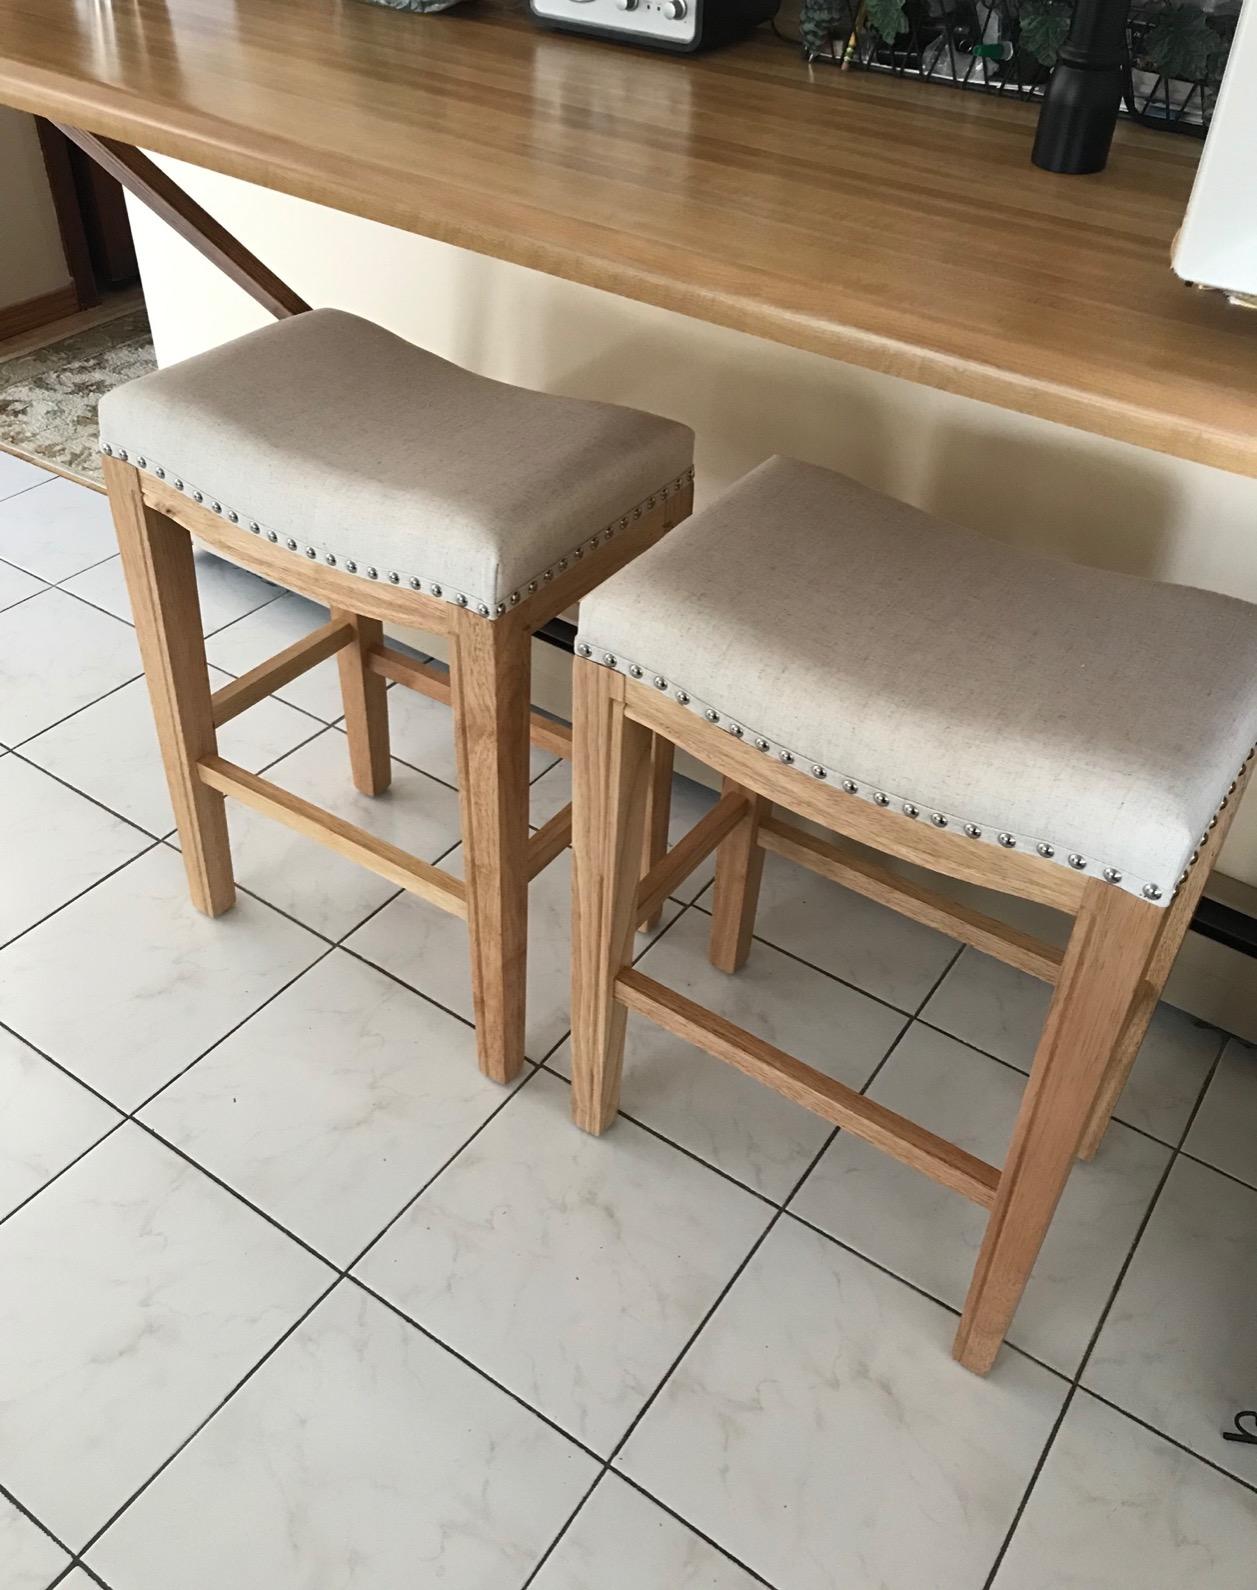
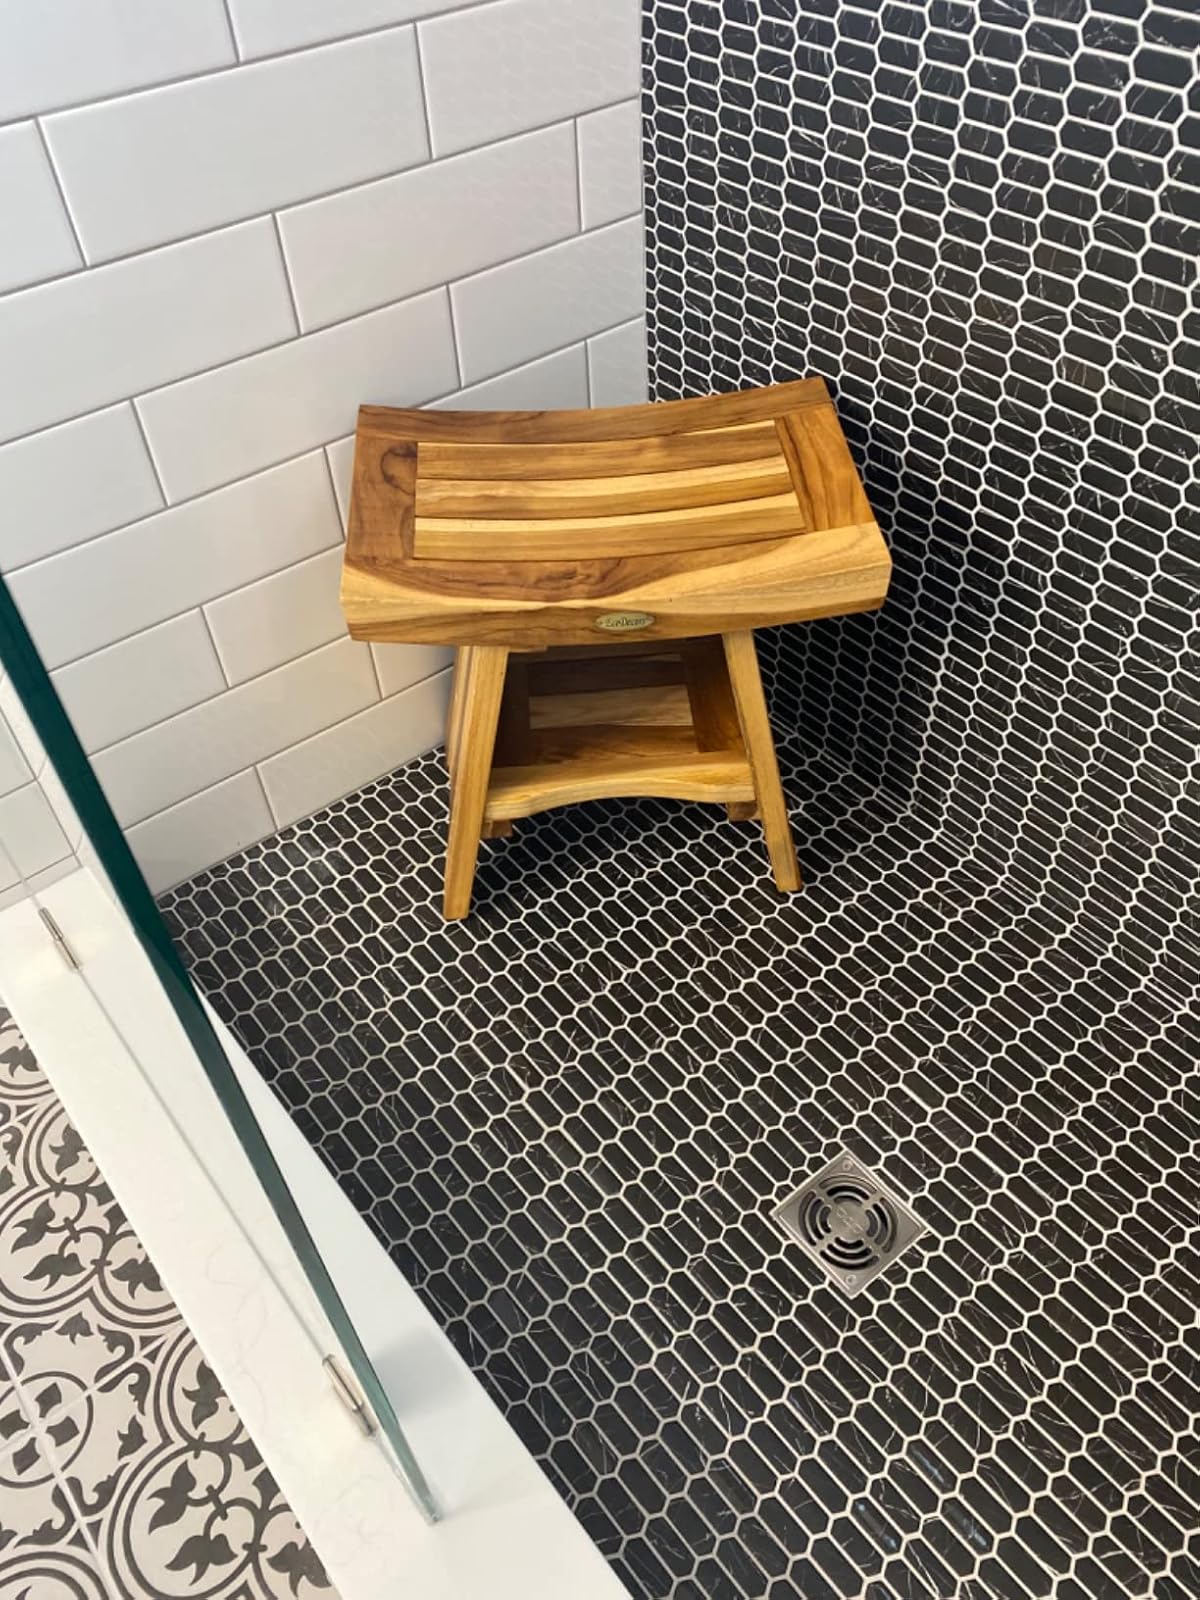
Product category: stool
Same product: no